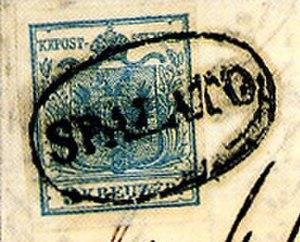
Première oblitération de Spalato: ovale Mueller type RO, 100x6 points. Lettre lot 228 vendu 2000 FS en 2003 (collection Jerger par Corinphila).